Villefranche-sur-Saône

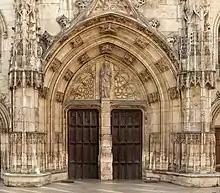
Portal of Notre-Dame des Marais

The church of Notre-Dame des Marais, begun at the end of the 14th and finished in the 16th century, has a tower and spire (rebuilt in 1862), standing to the right of the 15th century façade, in which are carved wooden doors.